French Americans

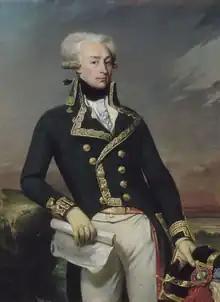
The Marquis de Lafayette, known as “"The Hero of the Two Worlds"” for his accomplishments in the service of the United States in the American War of Independence.

In the 17th and early 18th centuries, there was an influx of a few thousand Huguenots, who were Calvinist refugees fleeing religious persecution following the issuance of the 1685 Edict of Fontainebleau by Louis XIV of the Kingdom of France. Some of these refugees settled in the Dutch colony of New Netherland and its capital city, New Netherland, including being among the first Europeans to settle on Staten Island. In 1674, with the signing of the Treaty of Westminster to end the Third Anglo-Dutch War (1672-1674), the Netherlands ceded the colony to Great Britain, who renamed the colony New York, and its capital to New York City, after Prince James, Duke of York, the brother of King Charles II of England.